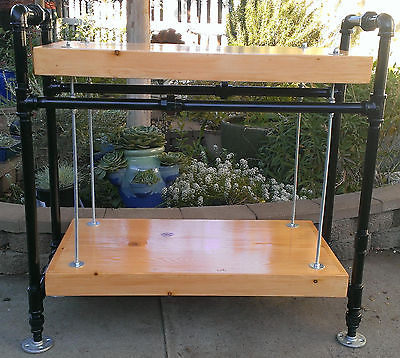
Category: table